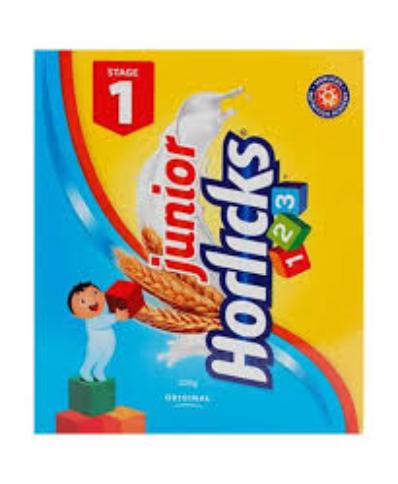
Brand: Horlicks
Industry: Food